Manufacturing engineering

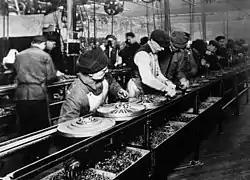
Ford assembly line, 1913

One historian, Jack Weatherford, contends that the first factory was in Potosí. The Potosi factory took advantage of the abundant silver that was mined nearby and processed silver ingot slugs into coins.